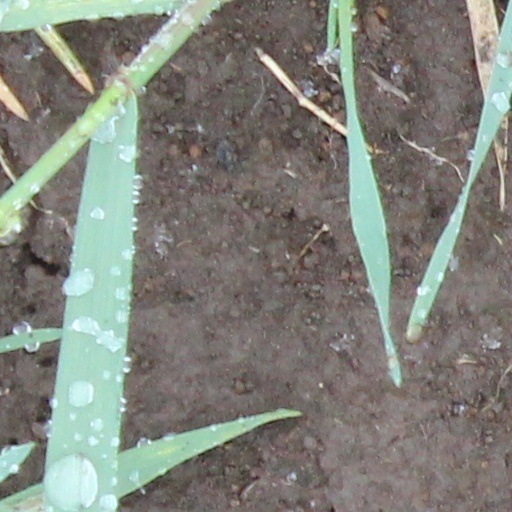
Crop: wheat